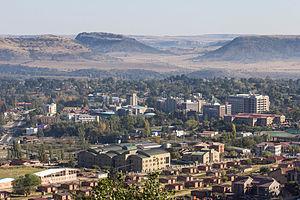
Maseru est la capitale du Lesotho ainsi que celle de son district. Cet État d'Afrique a la particularité d'être totalement enclavé en Afrique du Sud, sans accès à la mer. Maseru est la ville la plus peuplée du pays et comptait 253 874 habitants.